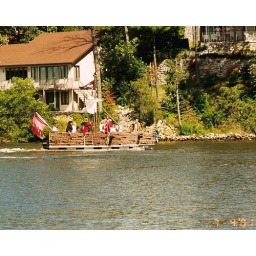
On of the boat floats on the lake on the 4th of July in Wisconsin Dells.